Bocage

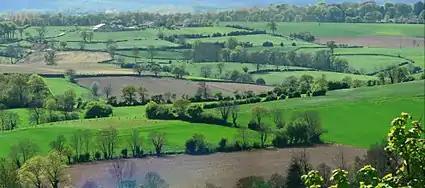
Bocage near Boulogne-sur-Mer, France

Bocage is a terrain of mixed woodland and pasture characteristic of parts of northern France, southern England, Ireland, the Netherlands, northern Spain and northern Germany, in regions where pastoral farming is the dominant land use.